Tanaji Malusare

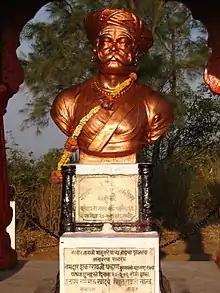
Bronze bust of Subhedar Tanaji Malusare at Sinhagad

Tanaji Kaloji Malusare or Subedar Tanaji Malusare was a military commander of the Maratha kingdom and a companion of Shivaji Maharaj.